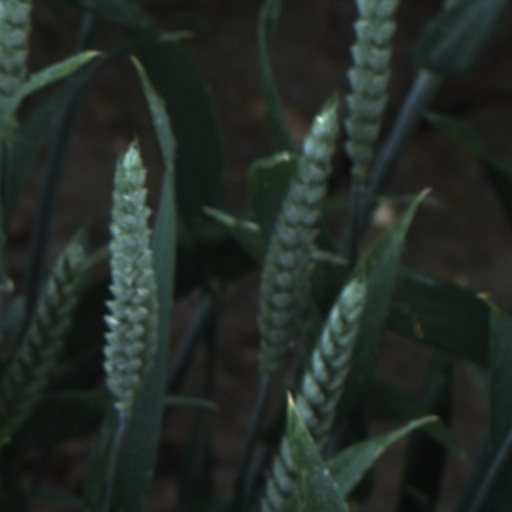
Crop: wheat